Jitters (band)

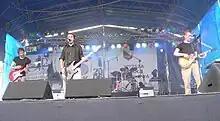
Jitters performing in 2006. L–R: Syargey Kondratenka, Konstantin Karman, Artur Luchkov, Ivan Barzenka

Jitters (Russian: "«Джи́ттерс»") was a rock band from Minsk, Belarus, which played mostly rock and post-grunge. The band was formed in 1998 and released the album "Split Before, Together Now" (with Hair Peace Salon), as well as several EPs. In 2007, Jitters broke up and its members joined other groups: Konstantin Karman teamed up with Hair Peace Salon, and Ivan Barzenka and Pavel Kudrin joined beZ bileta.